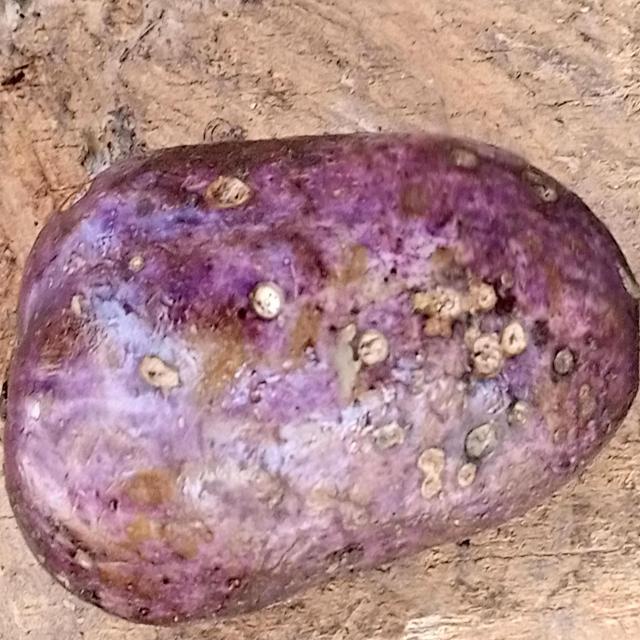
Plum grade: unripe